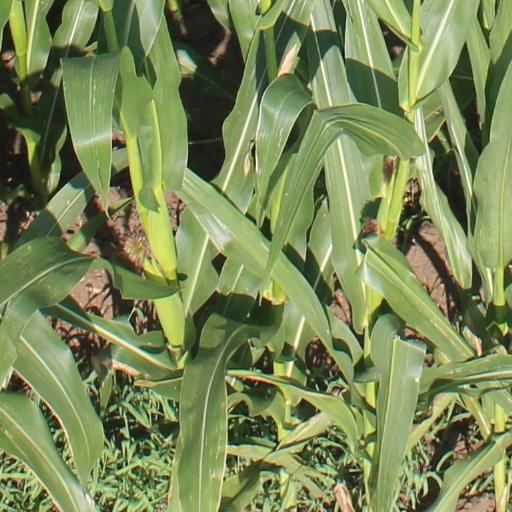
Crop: maize; corn